Samuel and Minette Kuhn House

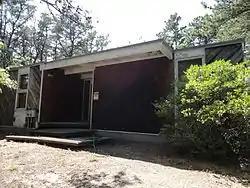
NPS image, 2012

The Samuel and Minette Kuhn House is a historic house in Wellfleet, Massachusetts. It is one of a modest number of surviving houses in Wellfleet that combine elements of Modern architecture with traditional Cape Cod architecture. The single-story wood-frame house was built in 1960 to a design by Nathaniel Saltonstall, founder of Boston's Institute of Contemporary Art. The Kuhns were exposed to Saltonstall's work when they stayed at The Colony, another property he designed that is located nearby on Griffins Island. The house incorporates Bauhaus design principles of simplicity and economy, and is based around the idea of square modules, which are repeated on small, medium and large scales, affecting the room shapes and sizes, windows, and interior furnishings and decorations. The house, which is within the bounds of the Cape Cod National Seashore, was sold by the Kuhns to the National Park Service in 1973, but they retained right of occupancy for 25 years. The Park Service began using the property for employee housing in 2003.